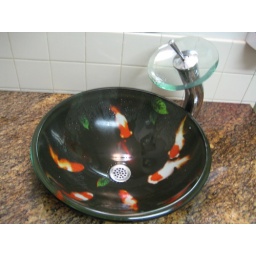
nifty faucet in women's bathroom is cooler than in men's